Vienna U-Bahn

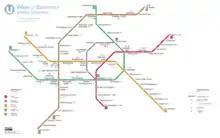
Vienna U-Bahn network in 2000 (end of second phase)

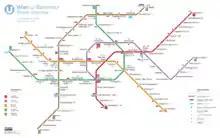
Vienna U-Bahn network in 2010 (end of third phase)

First, the basic network ("Grundnetz") was chosen from the various network designs. During 1967, plans for the U2 were radically reduced and the U3 completely deleted, and the approved basic network was described as a 'closer basic network'. This closer basic network, consisting of the U1, U2 and U4 lines, included: